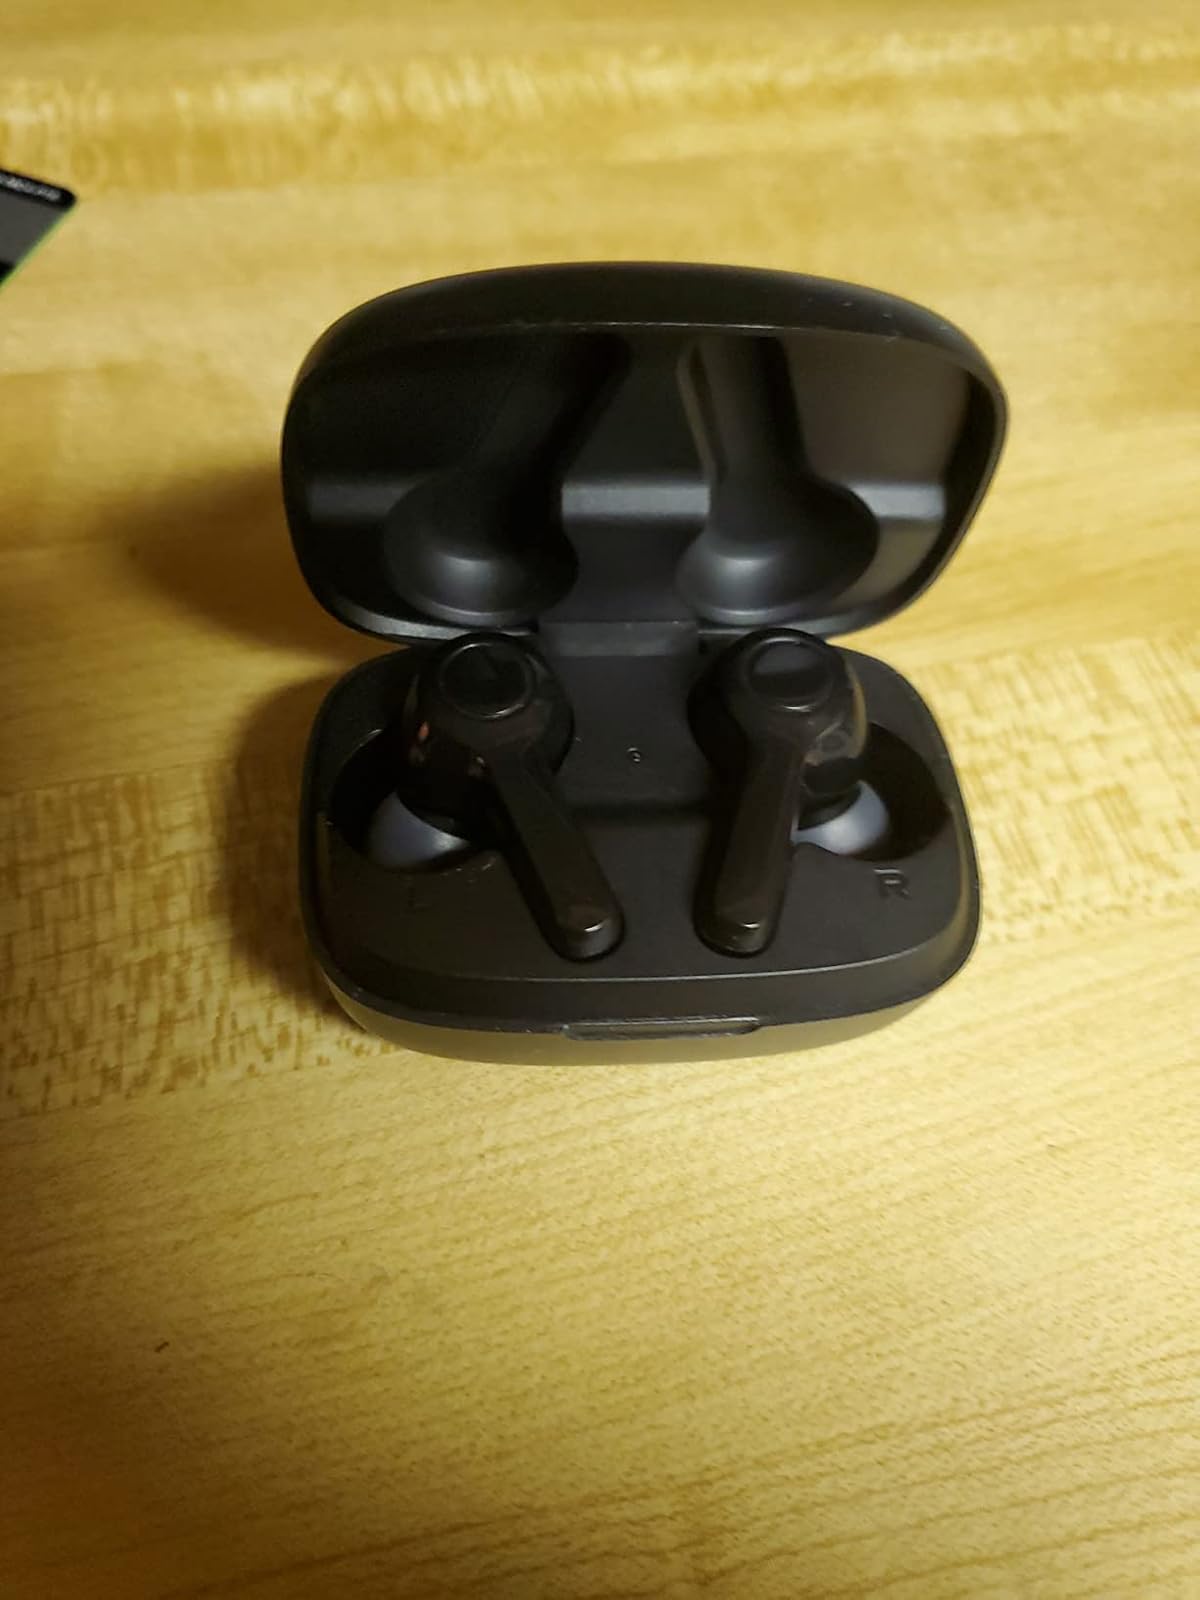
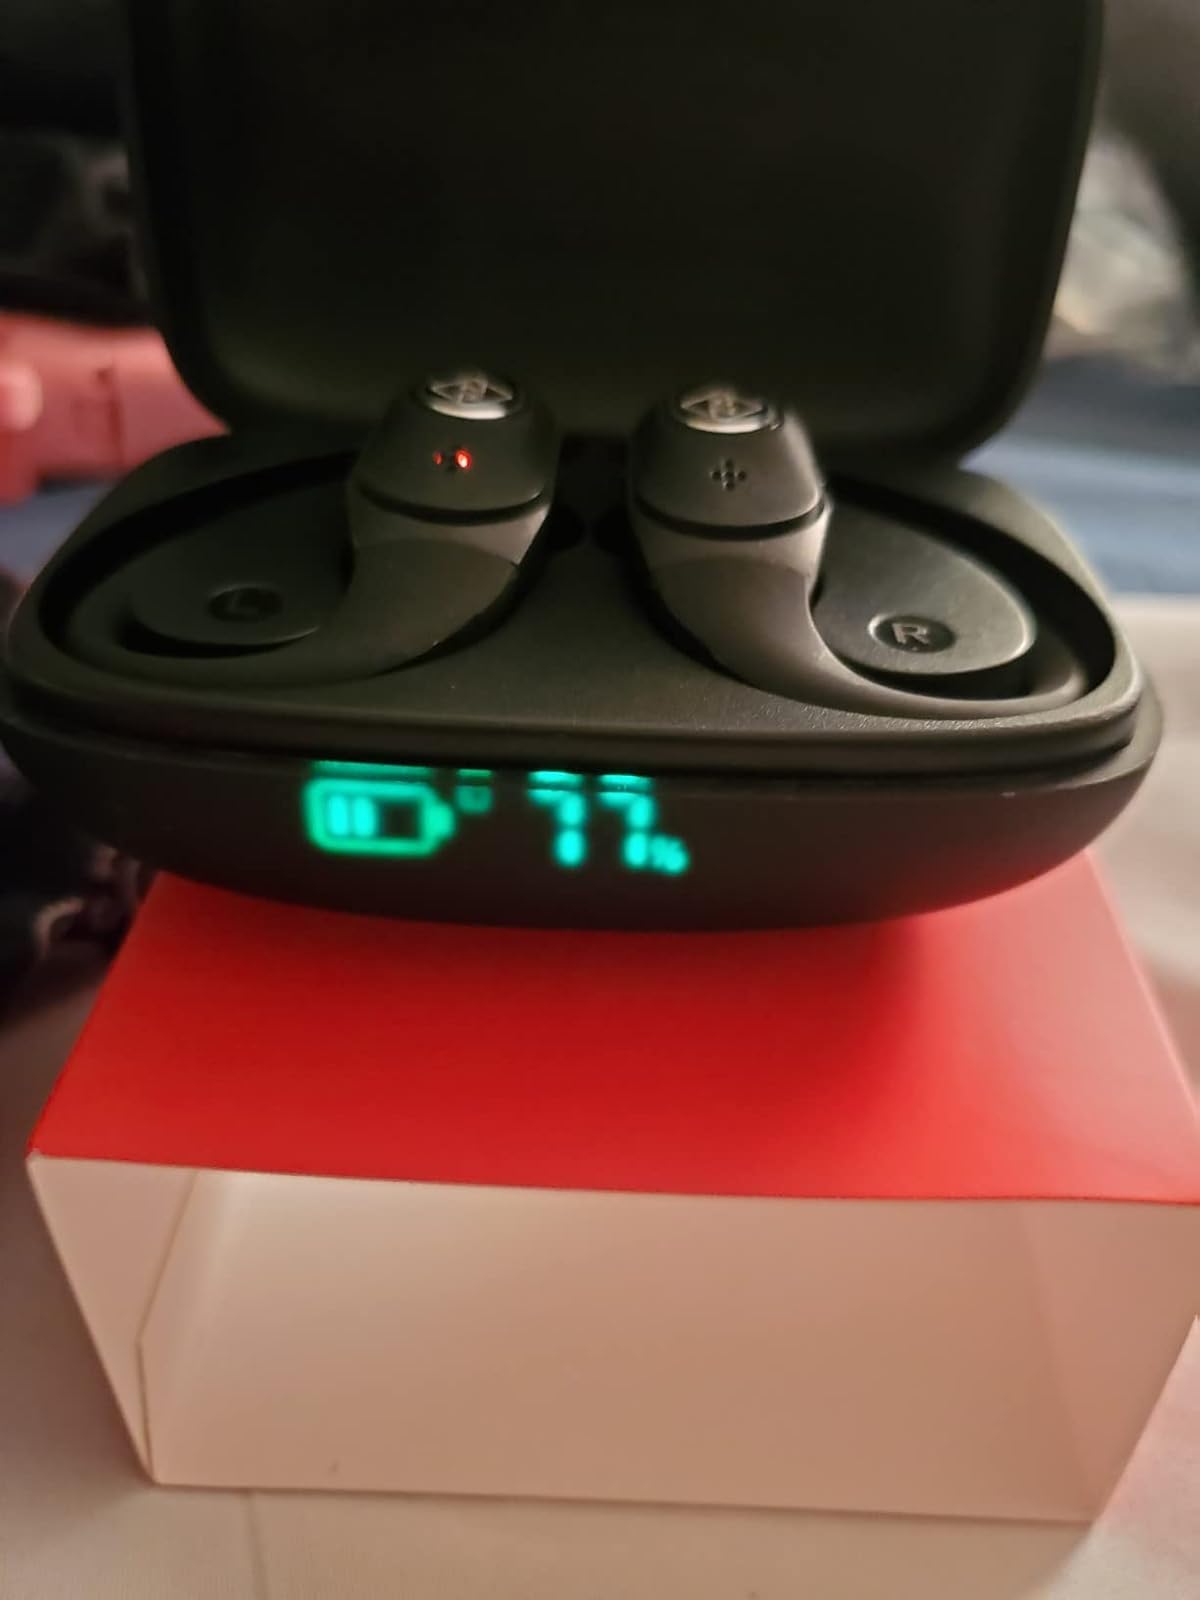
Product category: earbuds
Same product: no